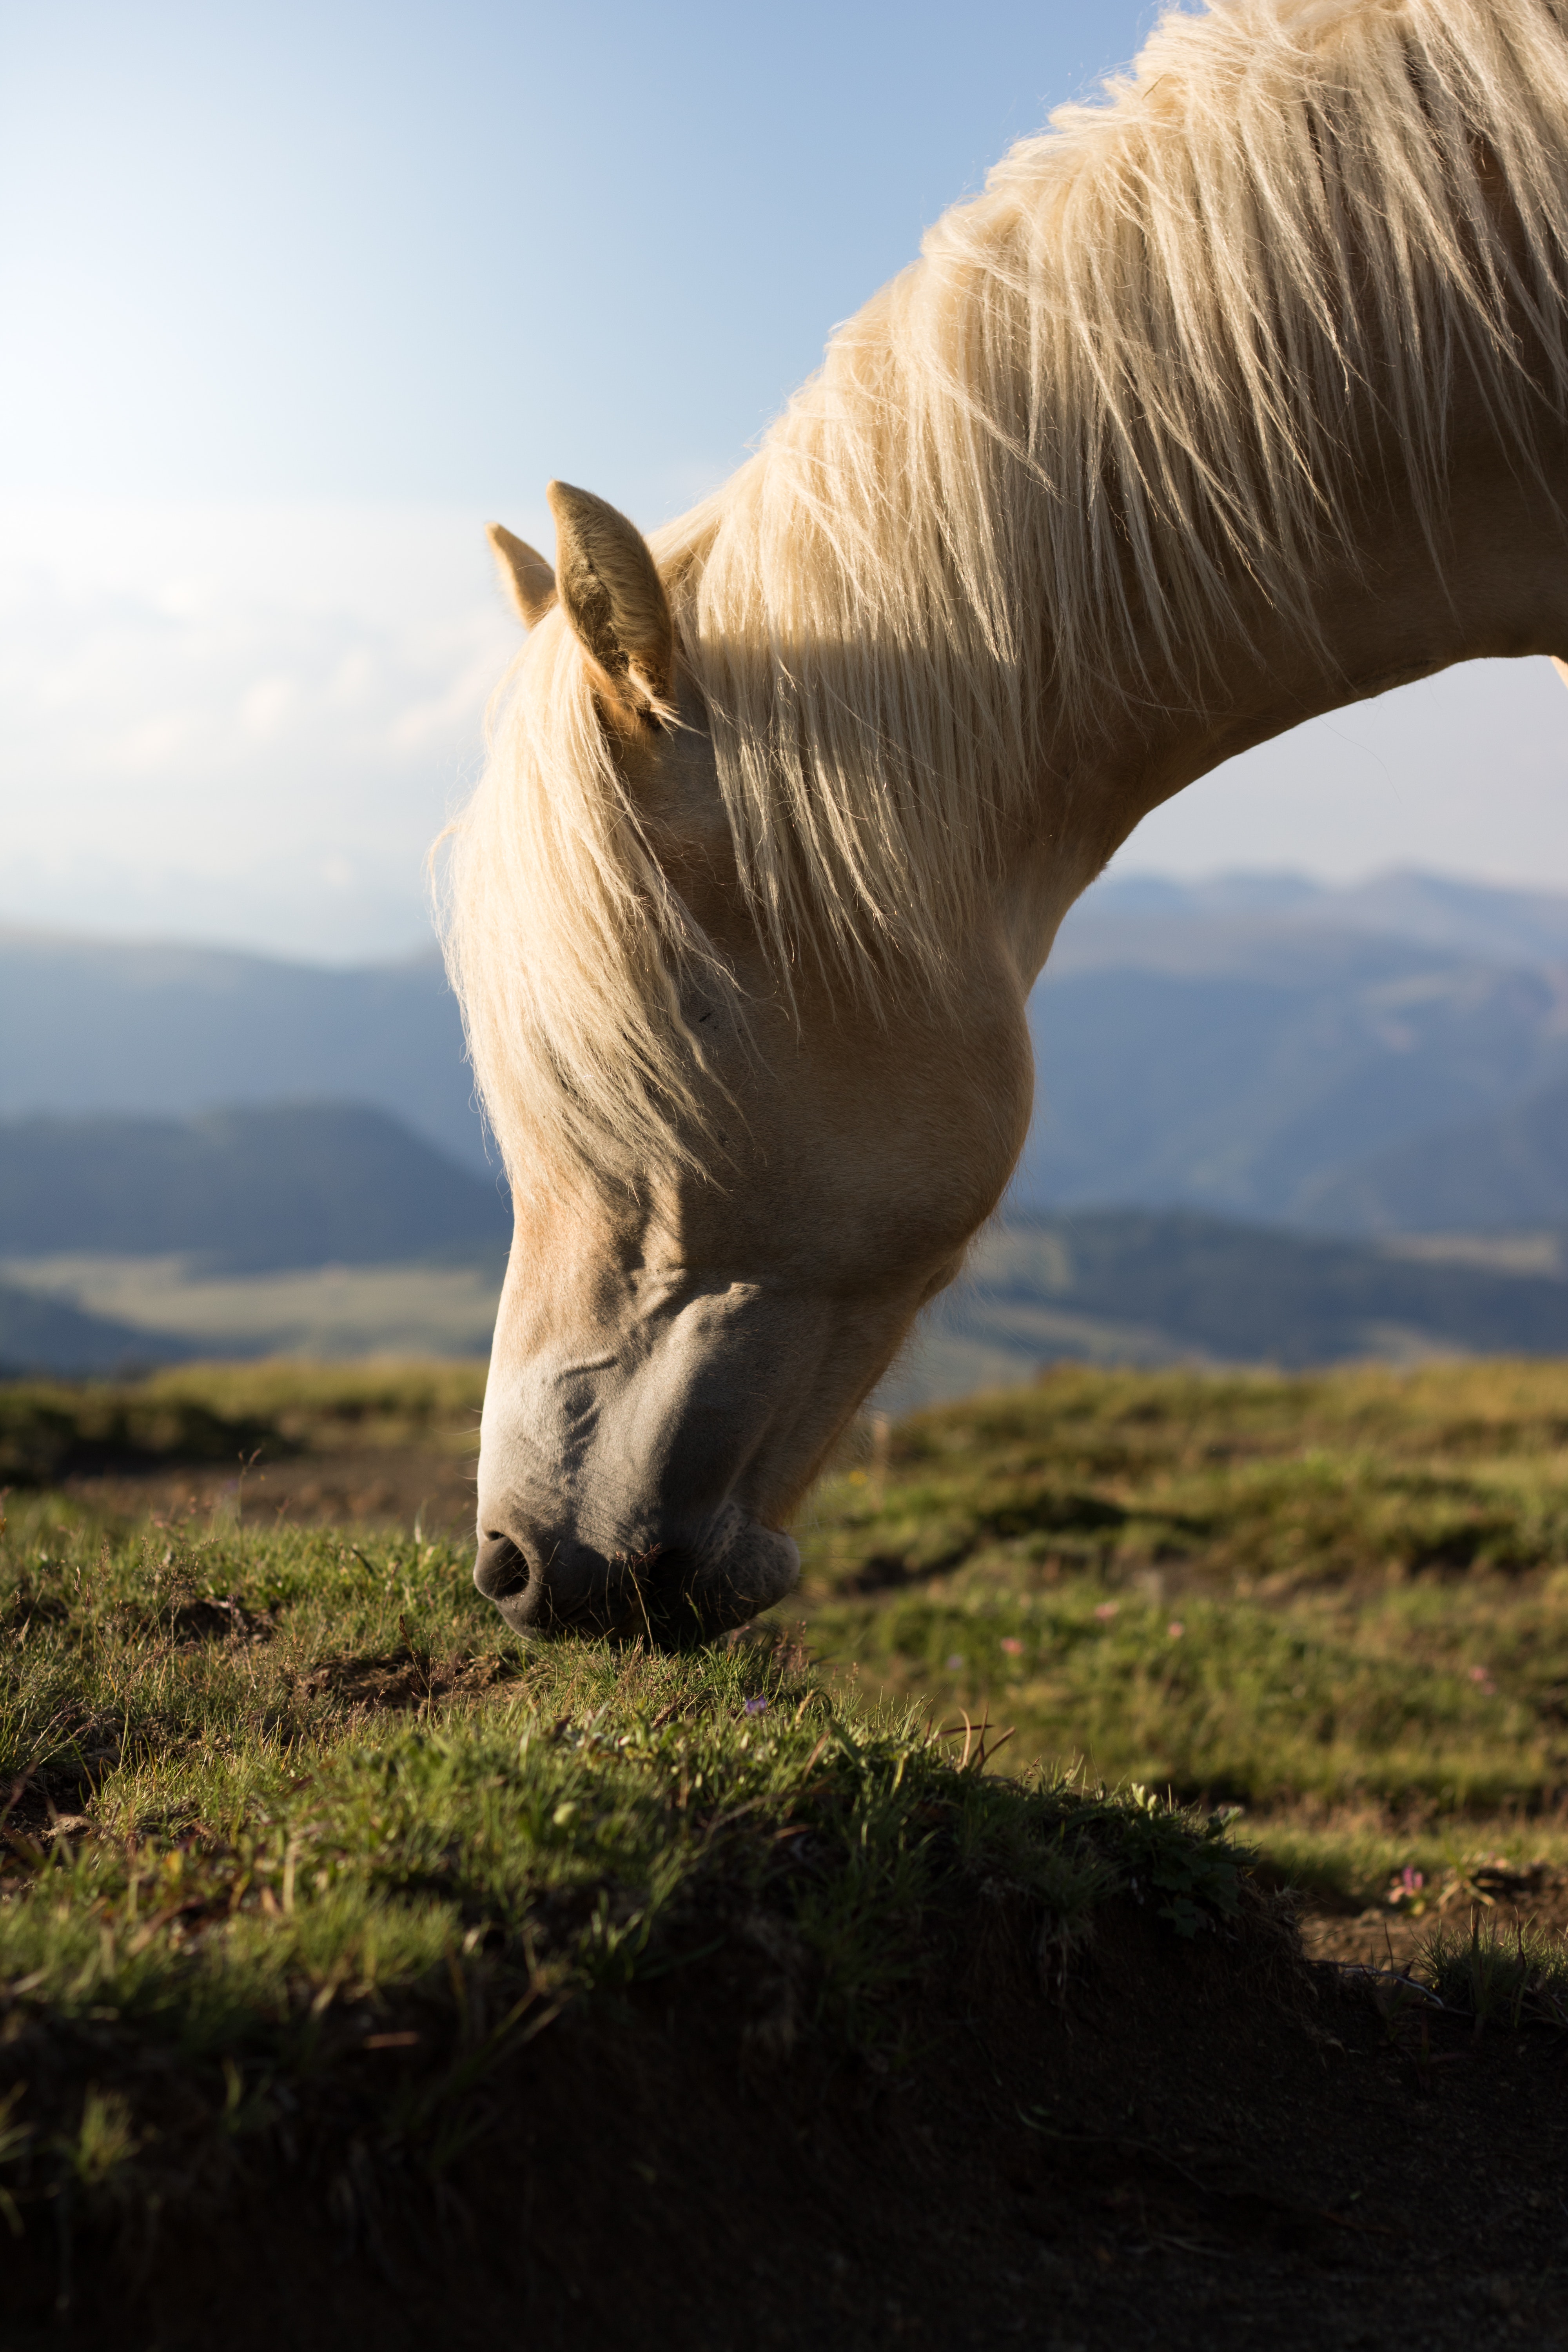
horse, hair, mane, sky, pasture, grass, stallion, grassland, mare, wildlife, grazing, livestock, highland, sunlight, mustang horse, pony, landscape, cloud, stock photography, meadow, hill